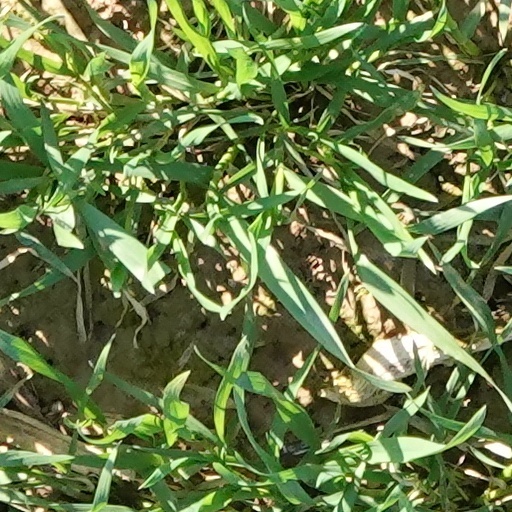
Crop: wheat